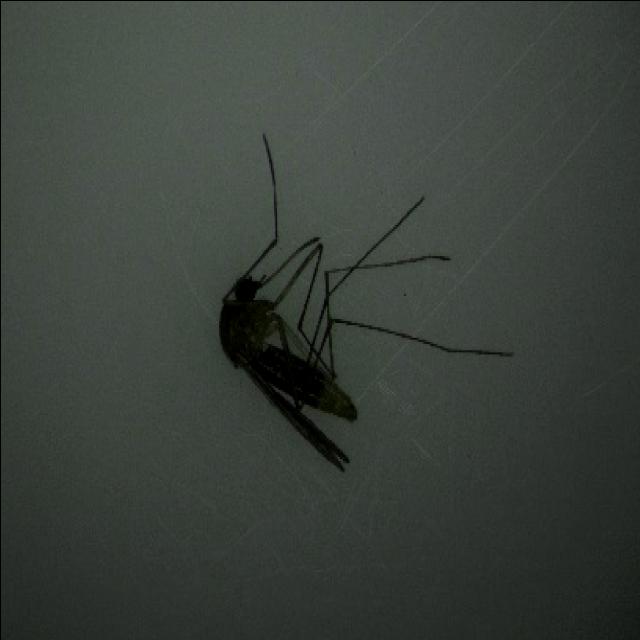
Species: culex_pipiens